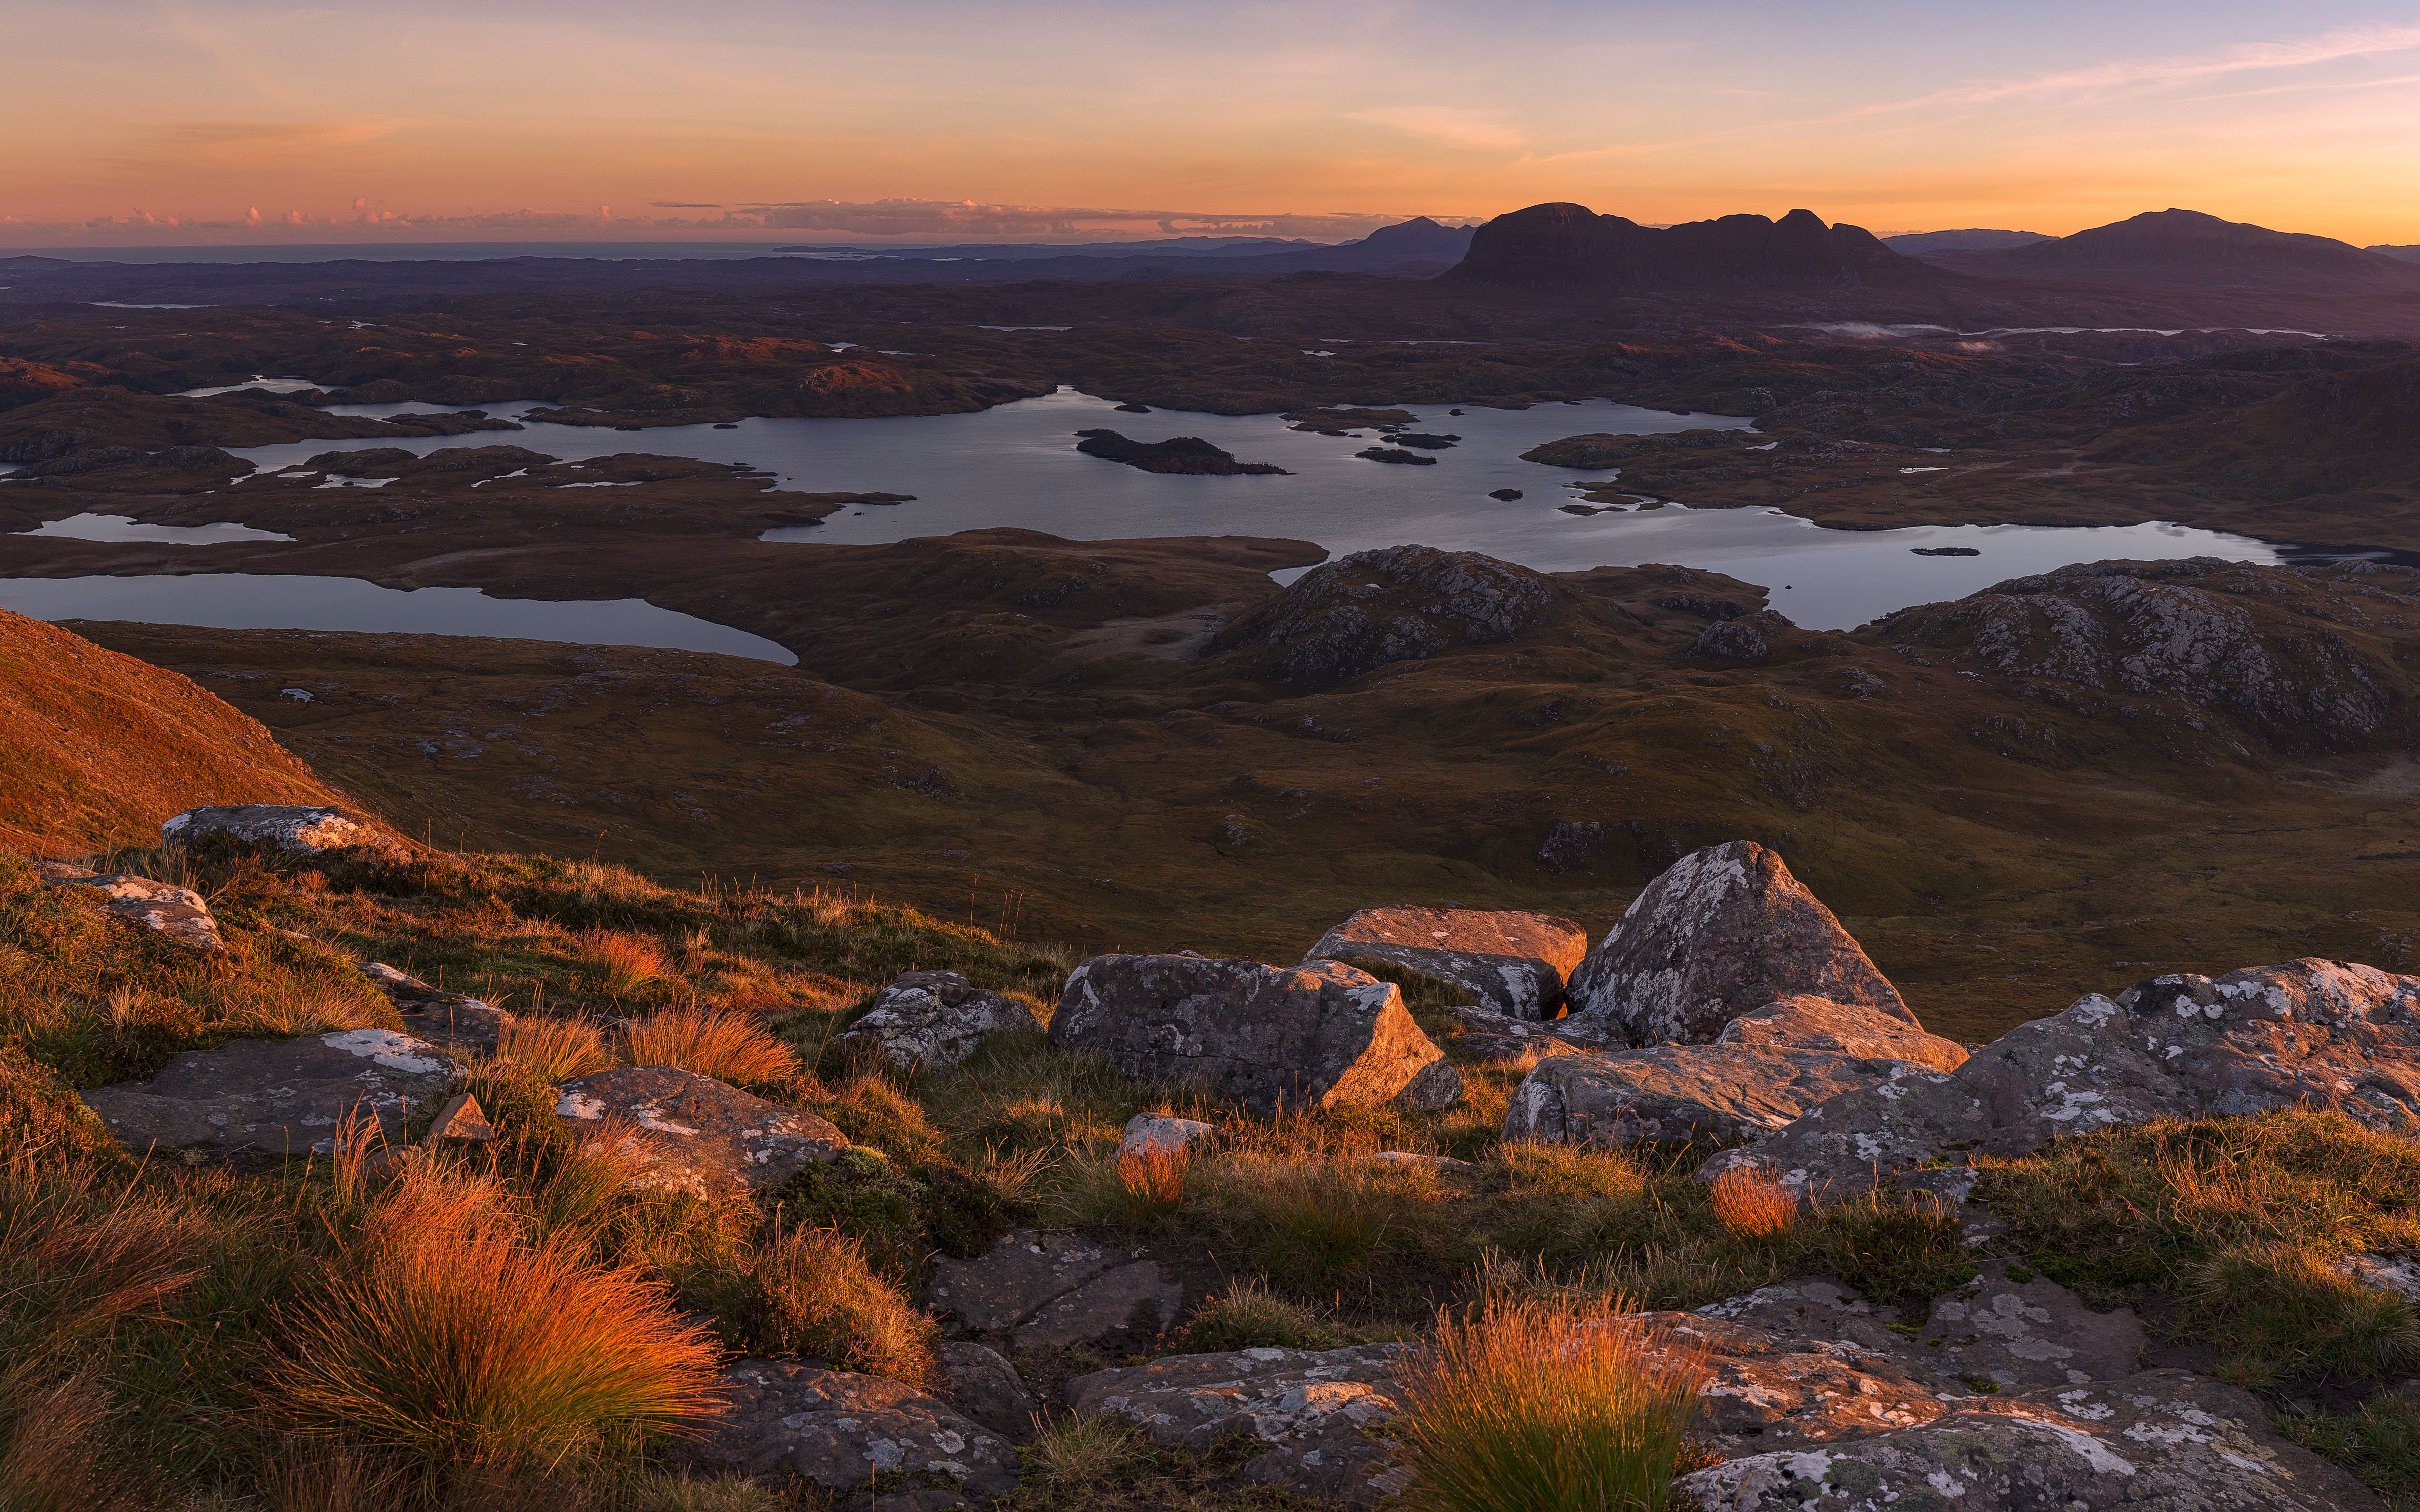
landscape, coast, rock, wilderness, mountain, cloud, sunrise, sunset, morning, hill, dawn, dusk, evening, reflection, autumn, season, cool image, plateau, canon6d, scotland, fell, i, loch, highlands, westhighlands, ef1635mmf4lisusm, suilven, canisp, quinag, lochsionasgaig, tundra, capewrath, landform, mountainous landforms